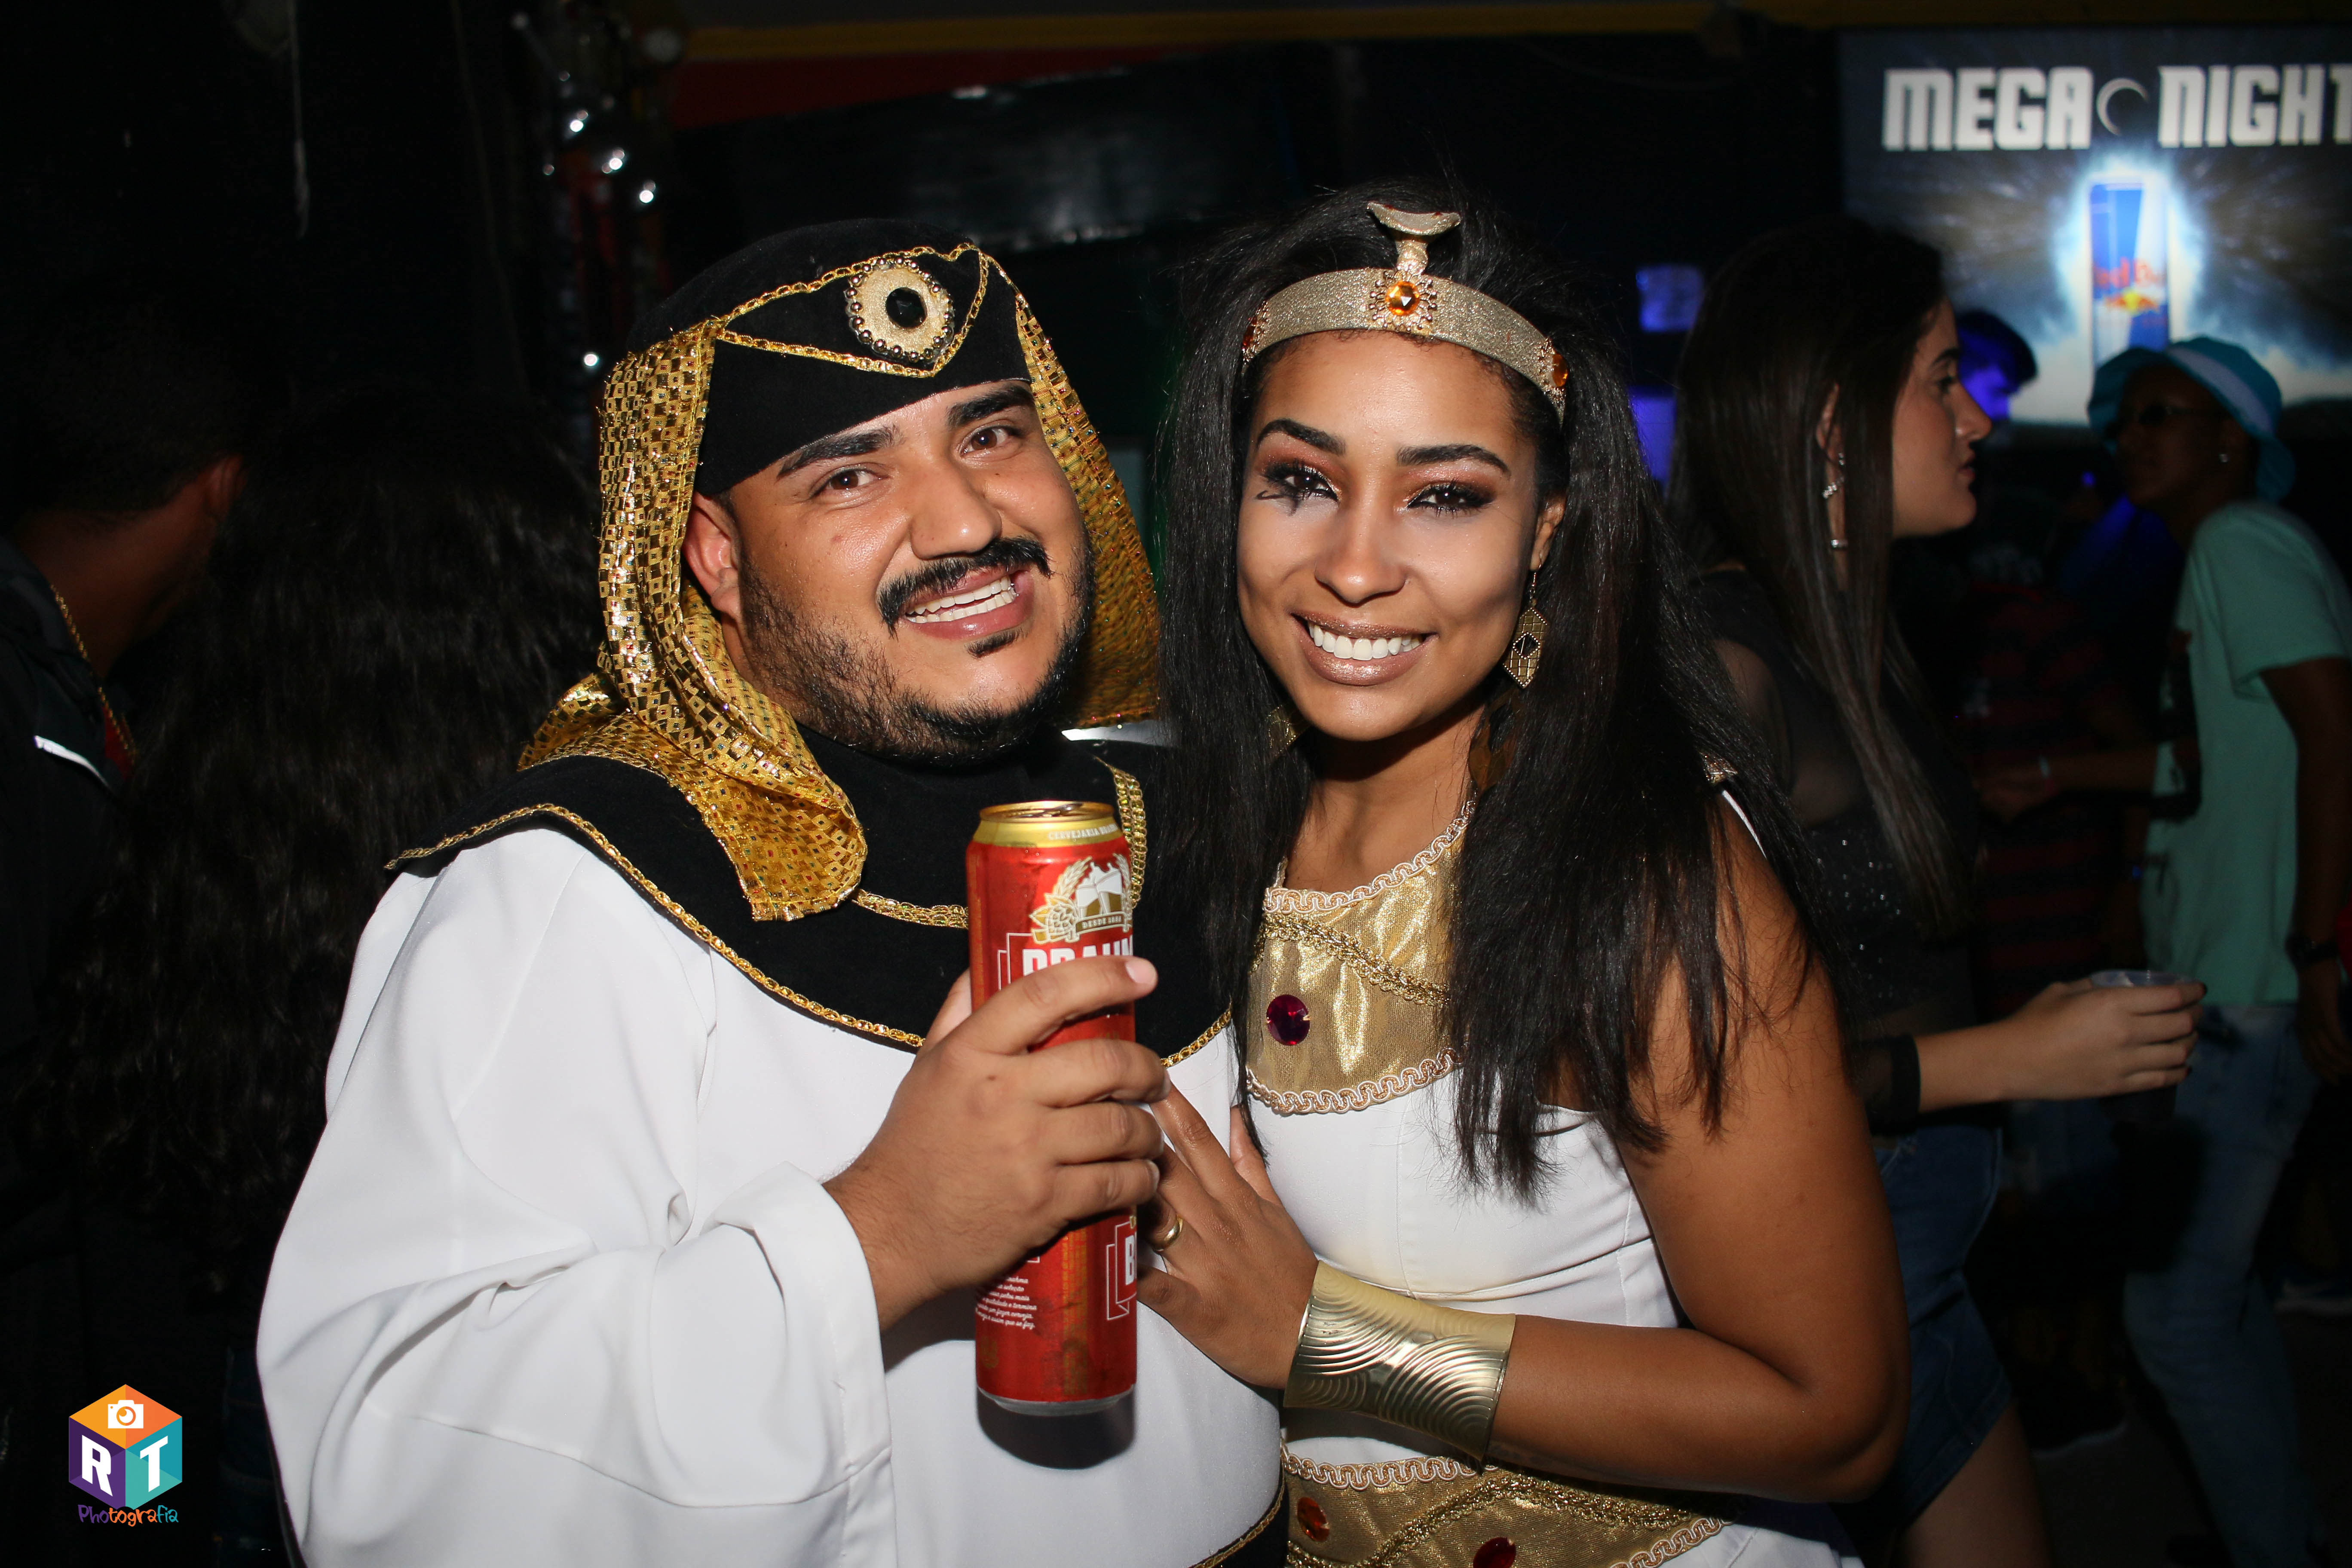
festa, fantasia, event, alcohol, drink, fun, party, alcoholic beverage, beer, nightclub, liqueur, photography, pub, night, distilled beverage, leisure, fashion accessory, drinking